Claude Moraes

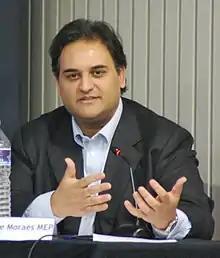
Moraes in 2012

Claude Ajit Moraes, Baron Moraes, is a British Labour Party politician, campaigner, and life peer who was a member of the European Parliament (MEP) for London between 1999 and the United Kingdom's withdrawal from the EU in 2020.